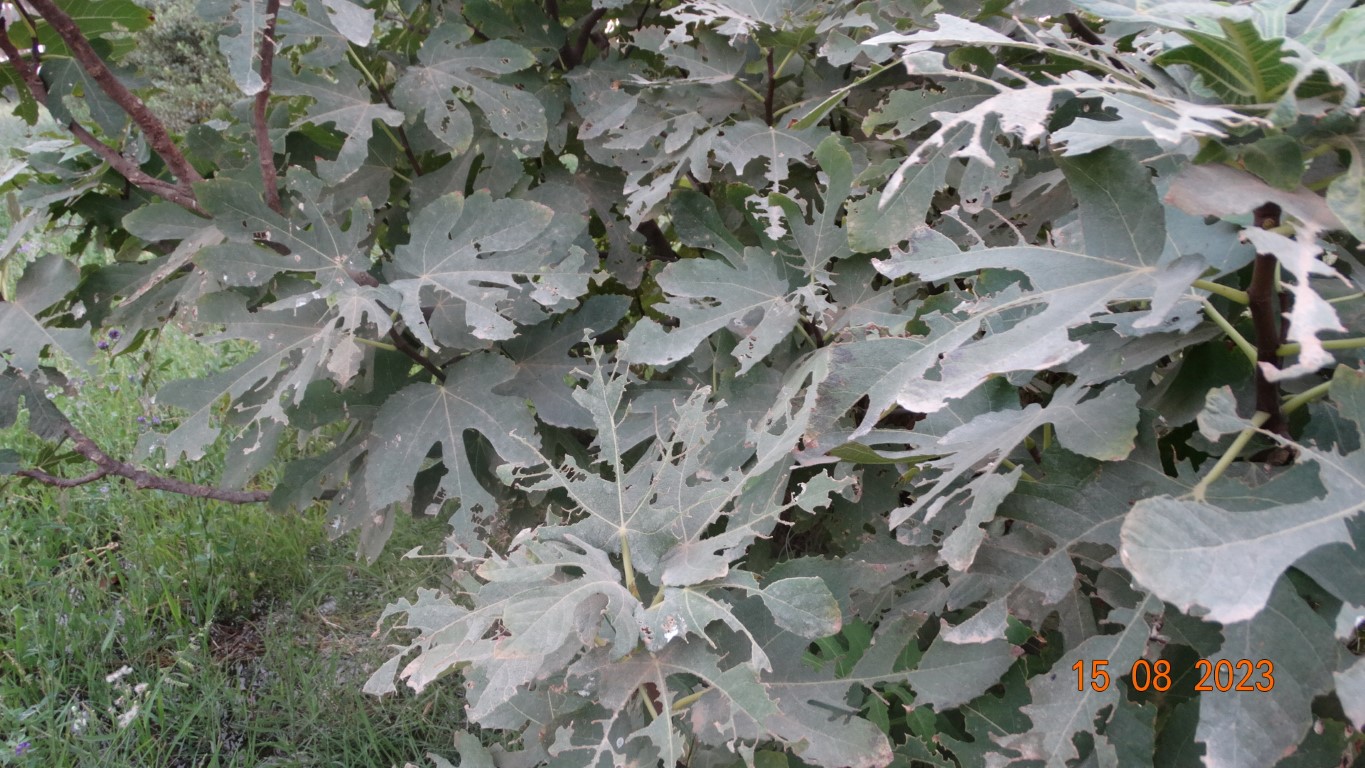
Label: infected